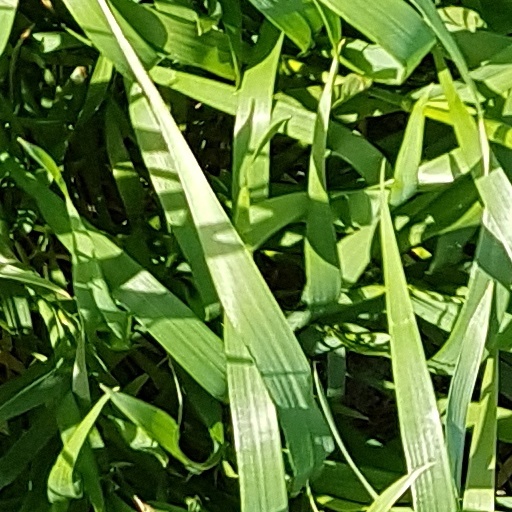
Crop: wheat